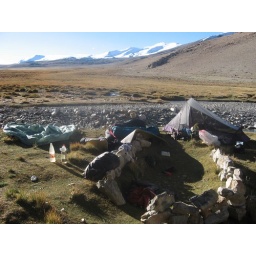
Our rock wall from the wind to sleep under the stars. Good building Nic!